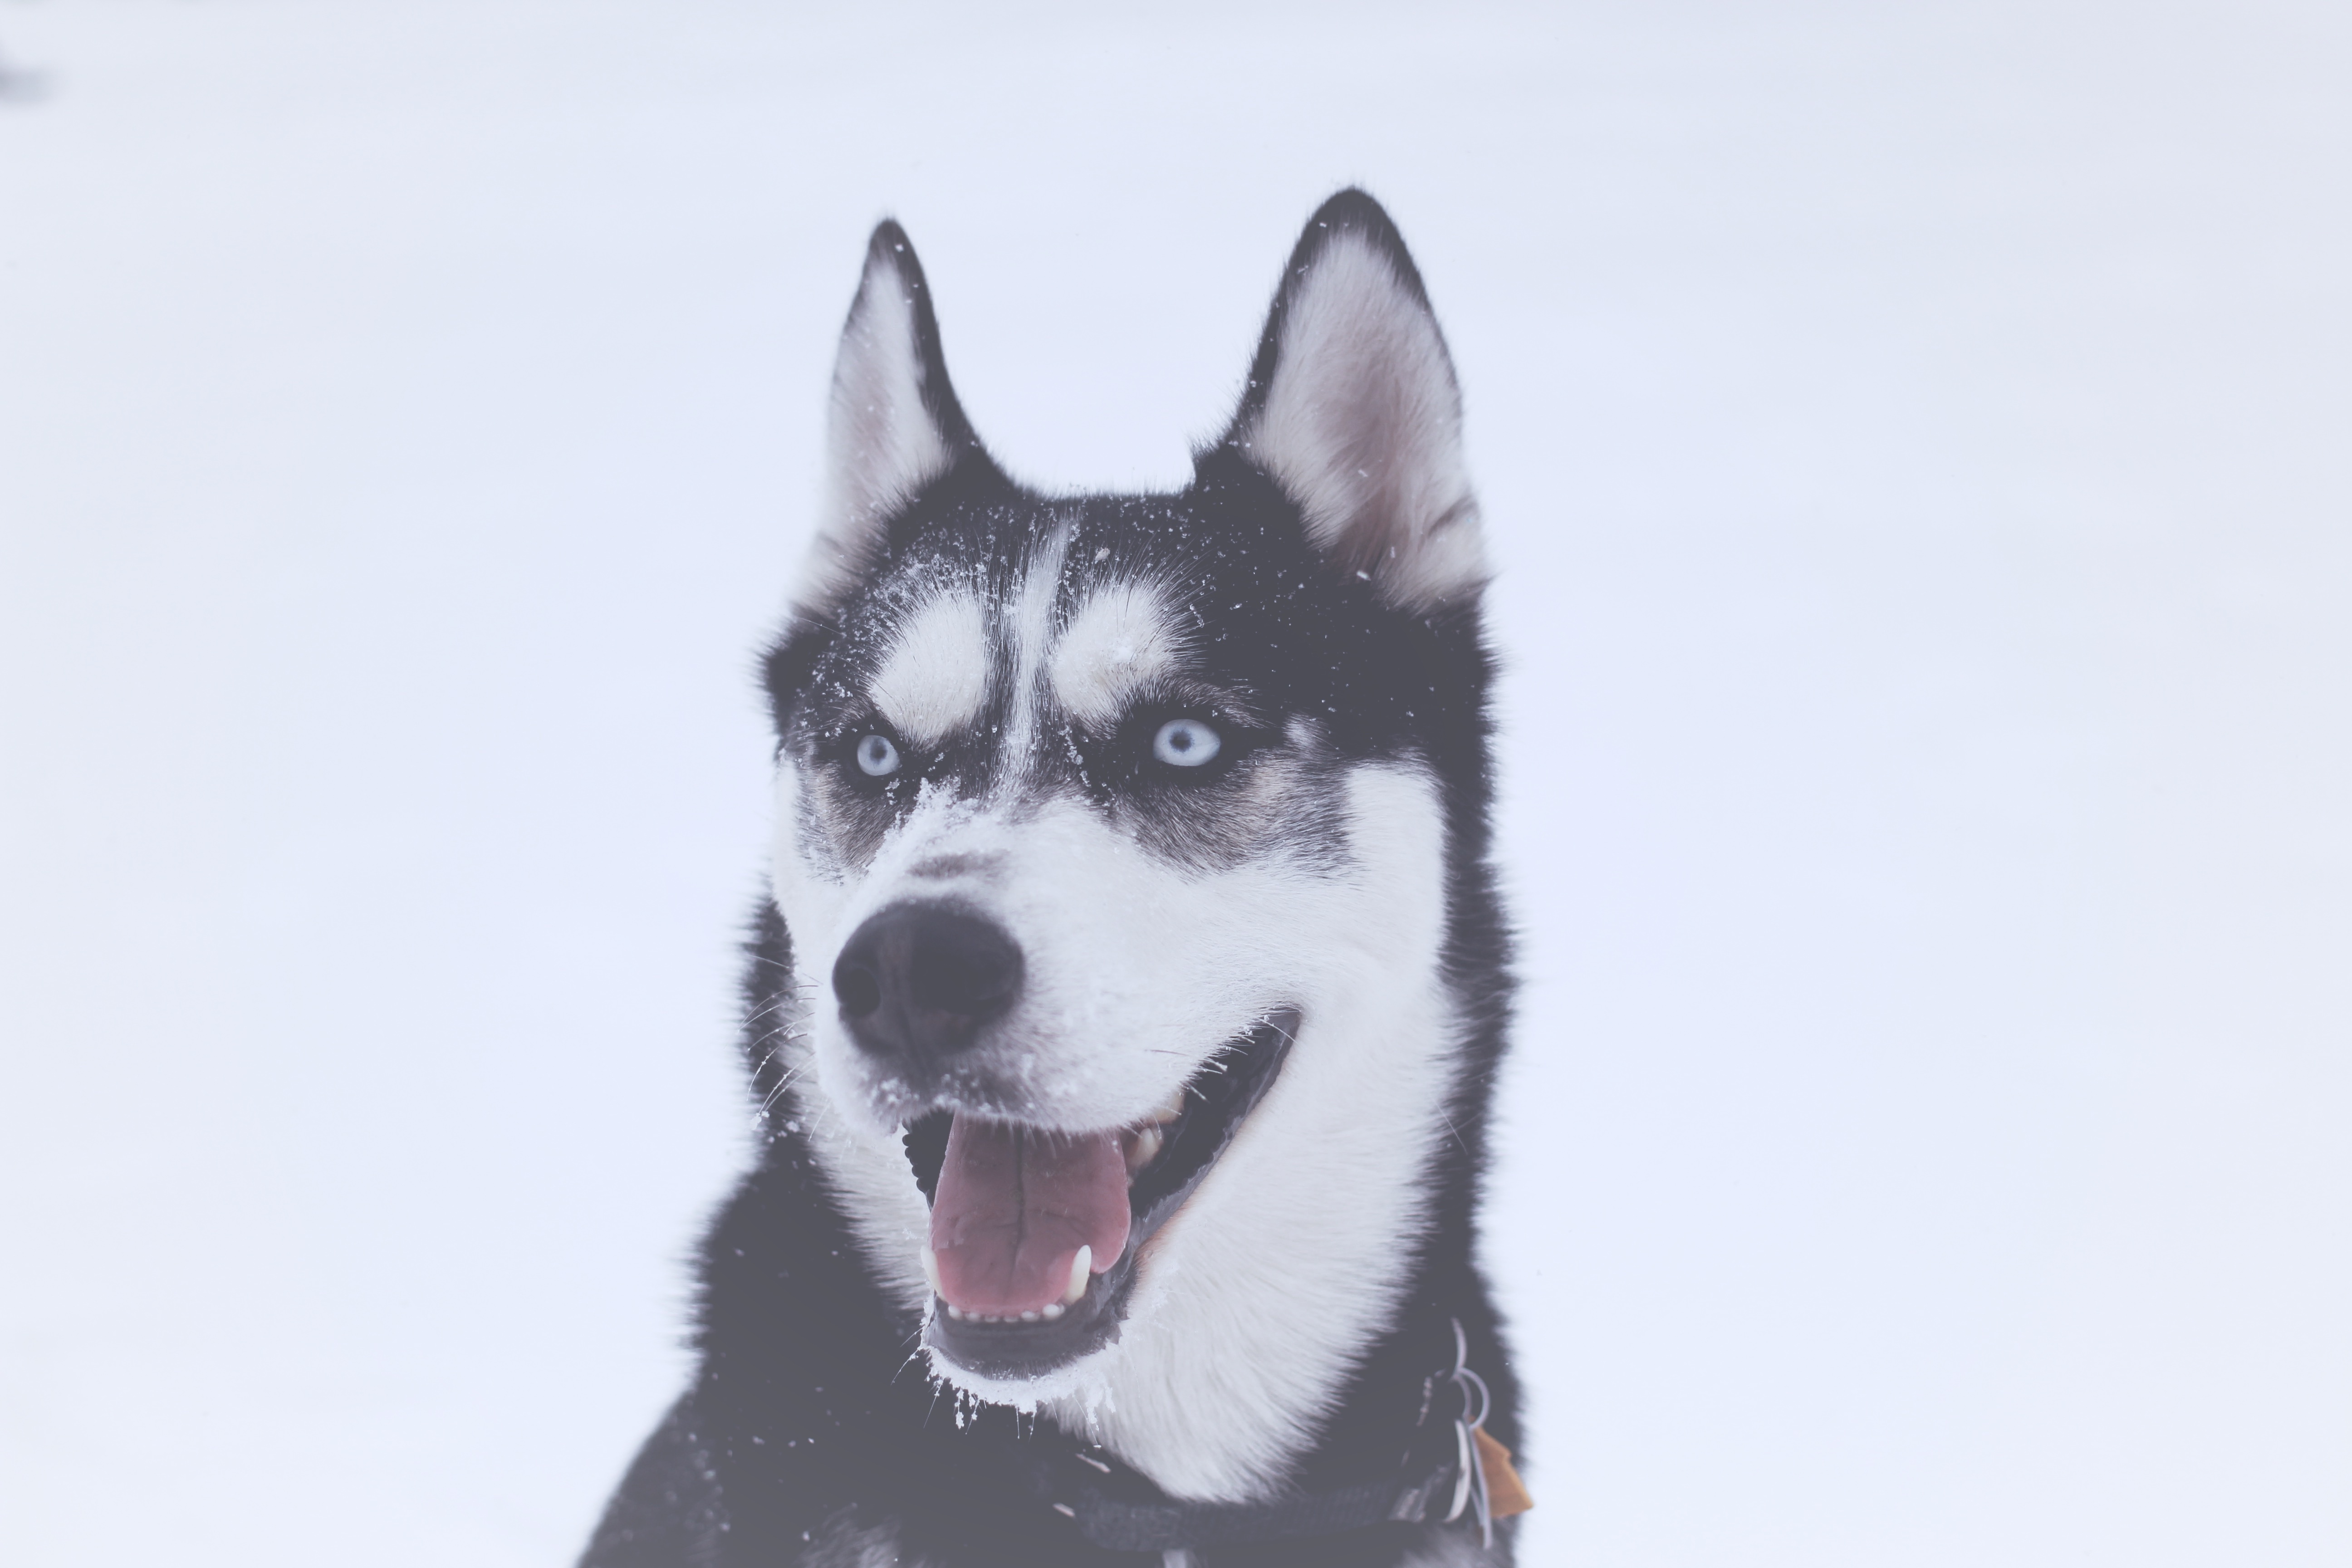
snow, dog, animal, fur, mammal, husky, vertebrate, dog breed, sled dog, siberian husky, alaskan malamute, dog like mammal, dog breed group, greenland dog, east siberian laika, miniature siberian husky, alaskan klee kai